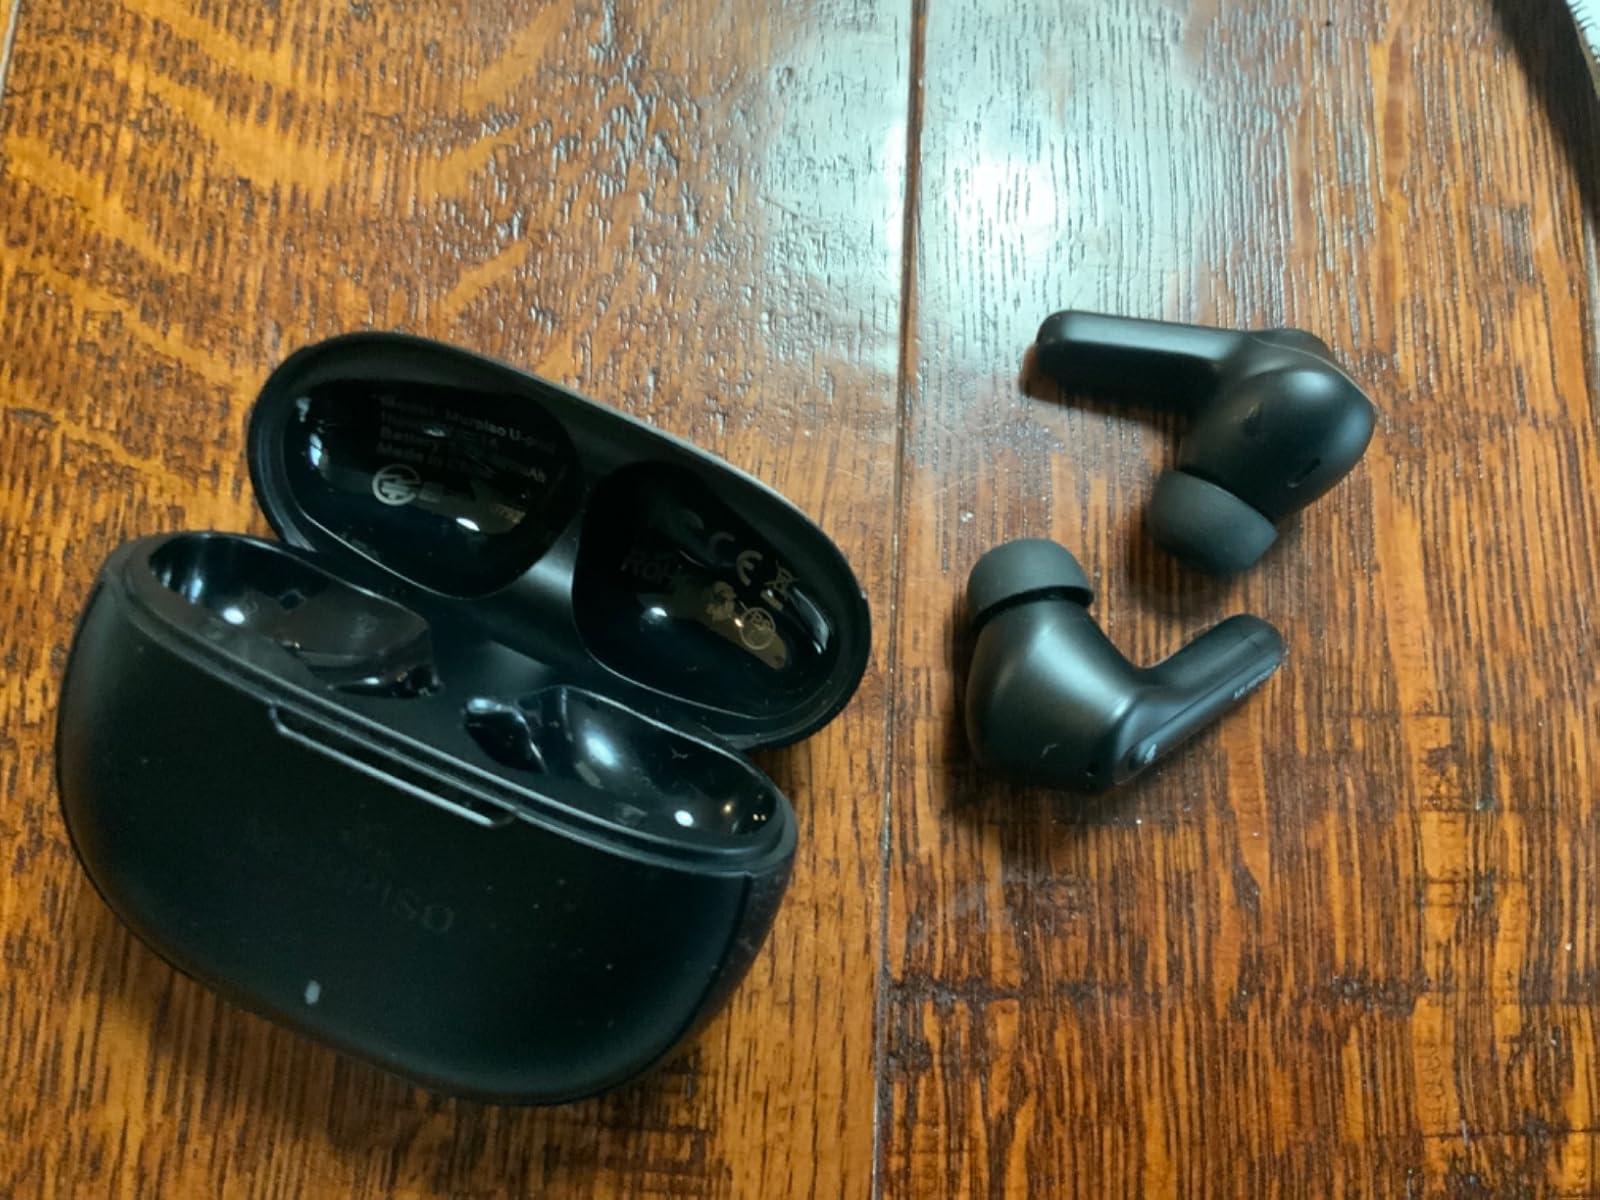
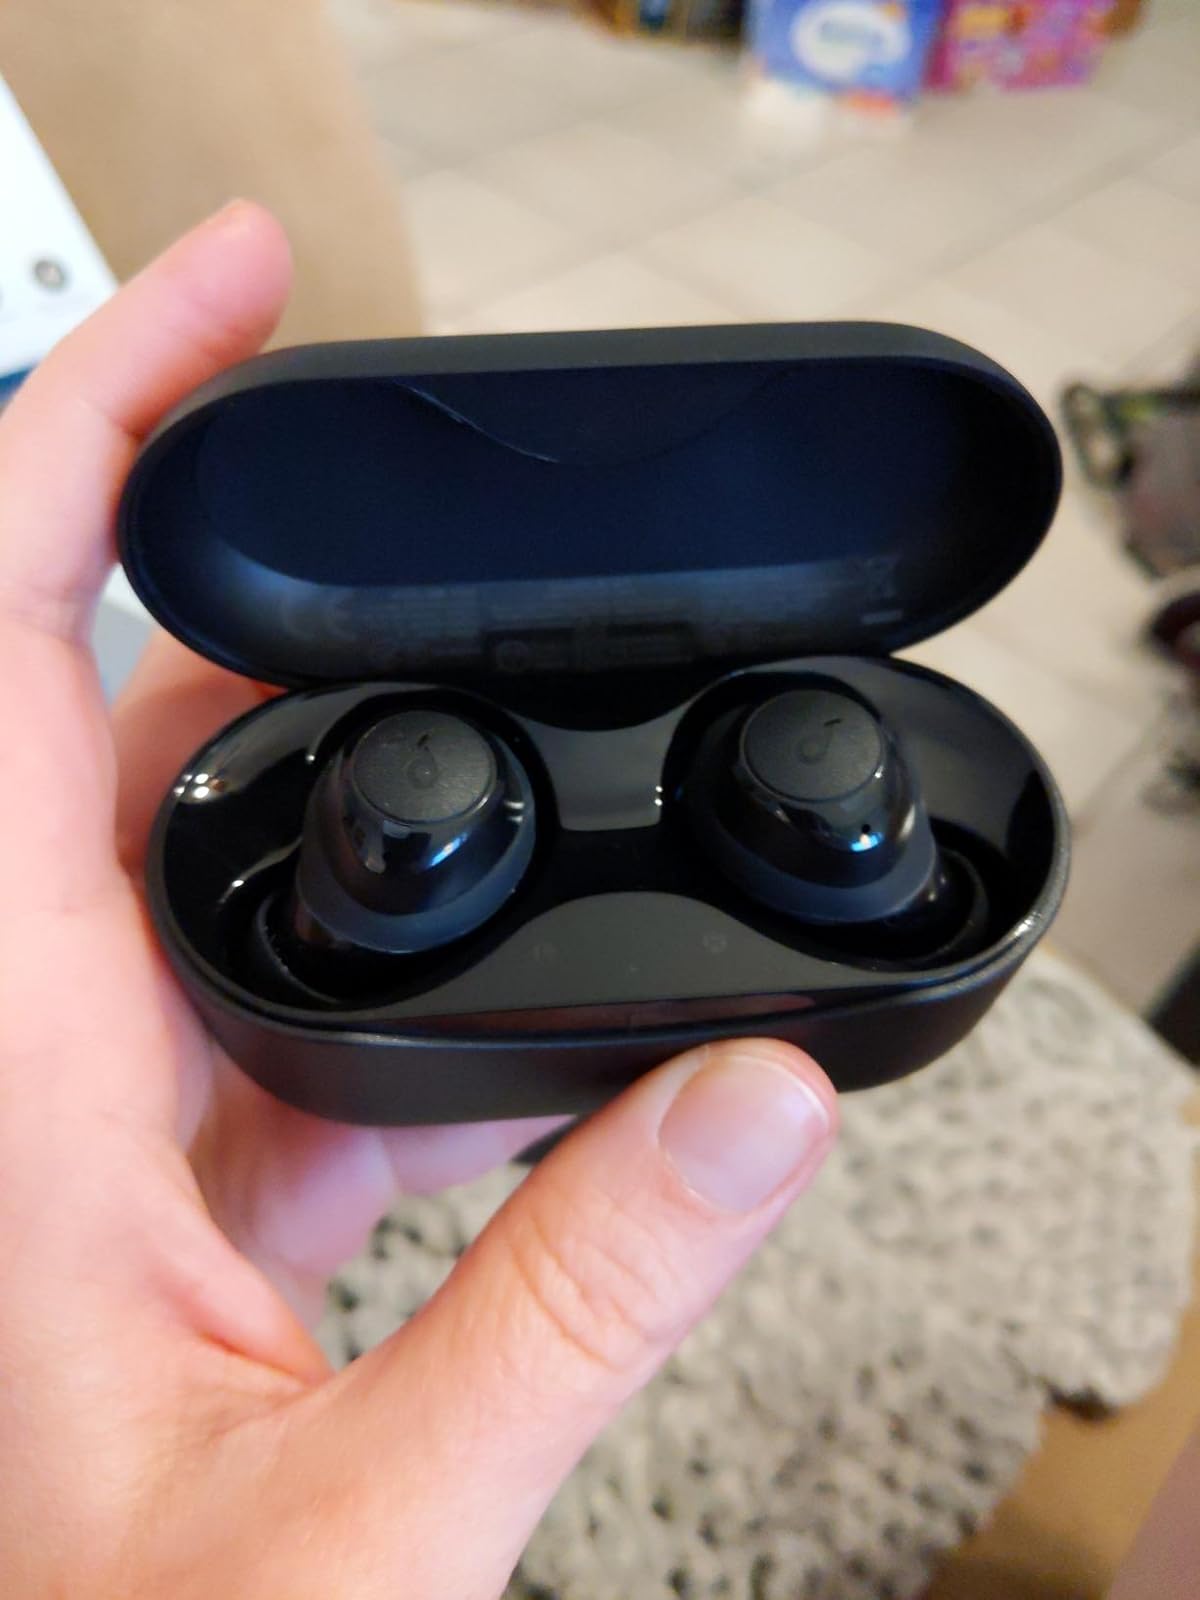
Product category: earbuds
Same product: no